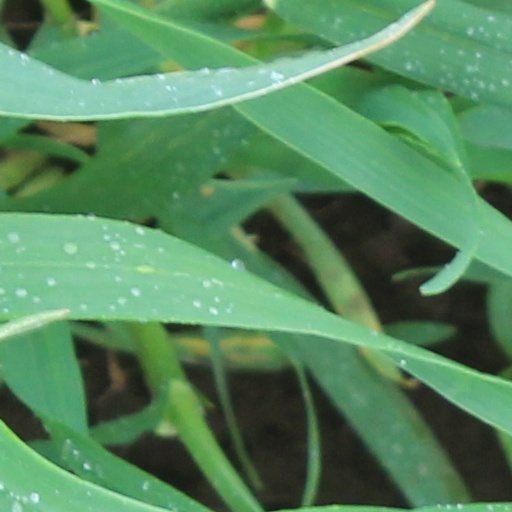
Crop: wheat